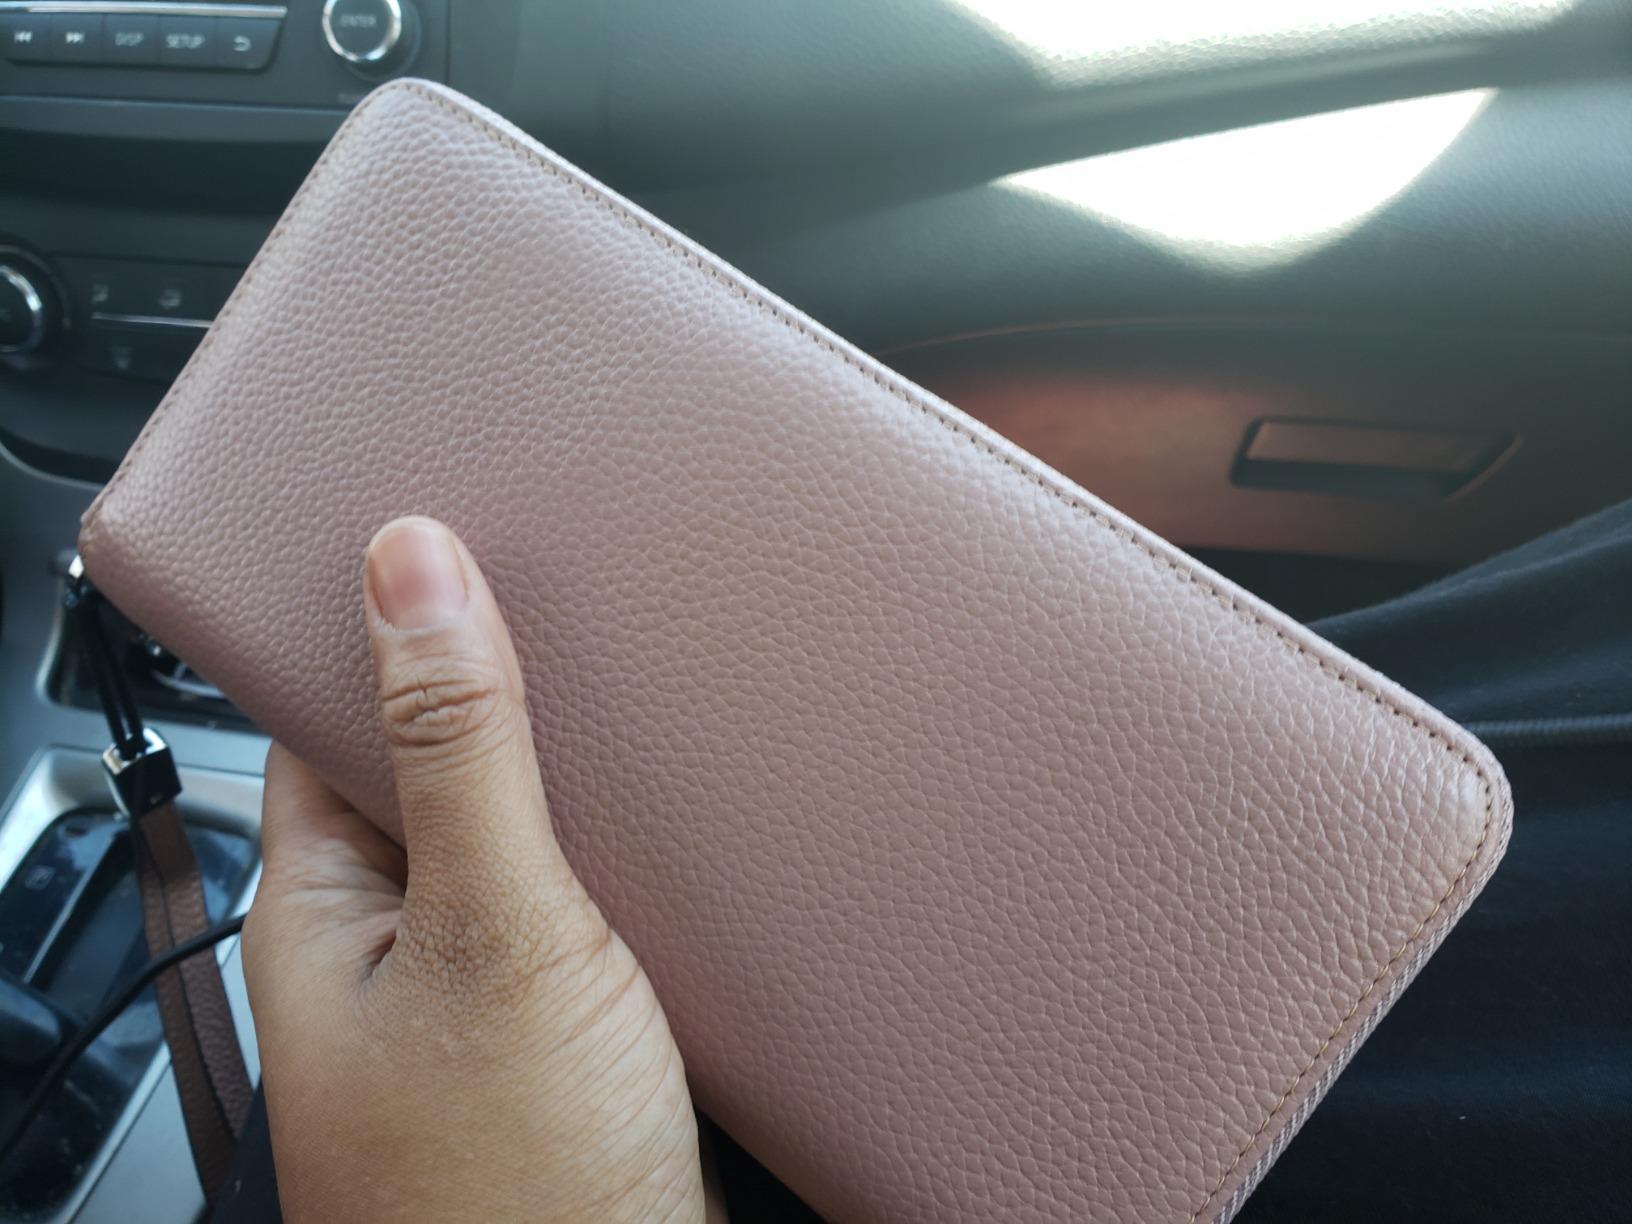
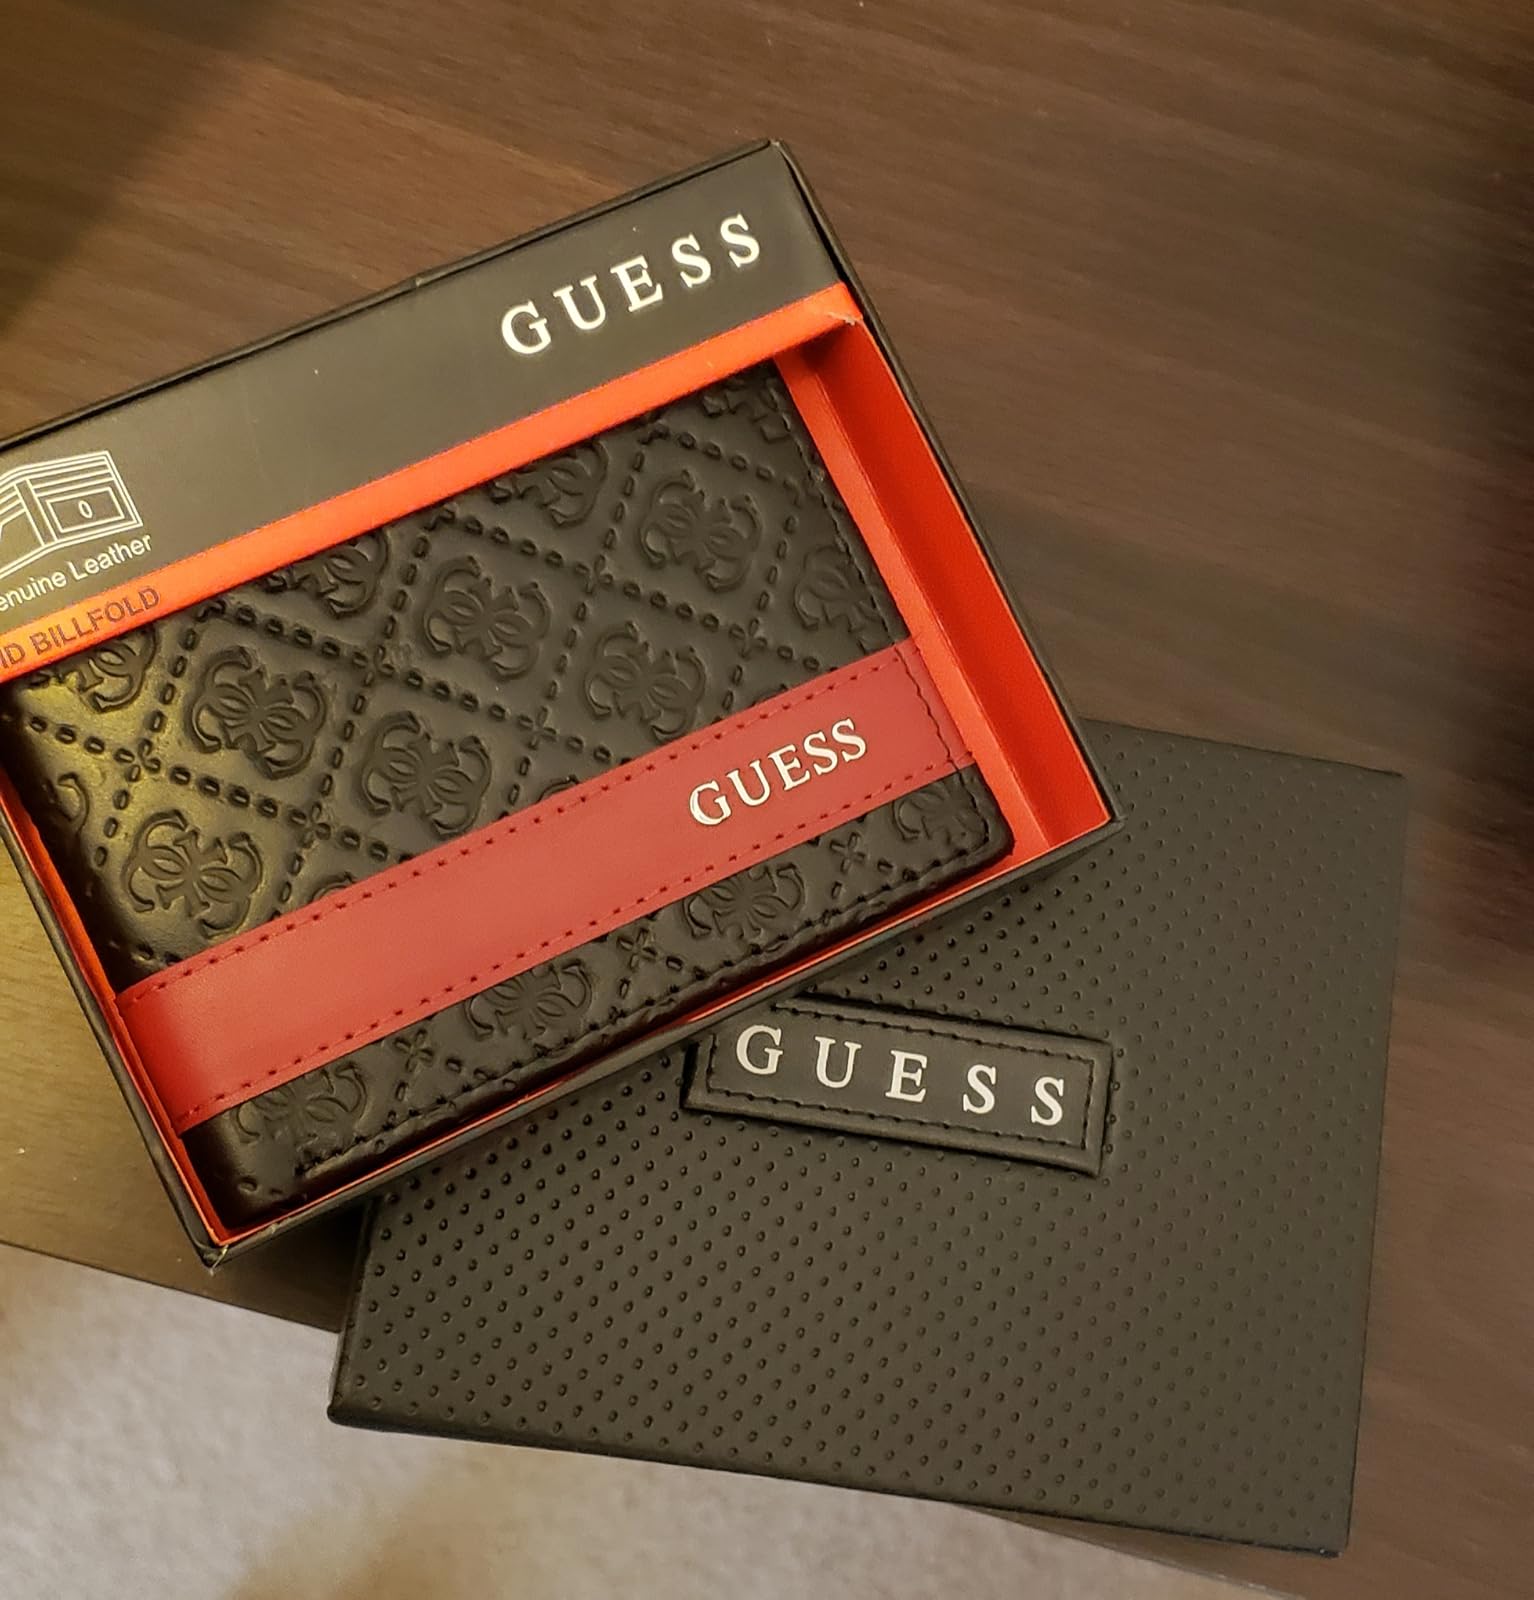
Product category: accessories_wallet
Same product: no